Earth Defense Force 5

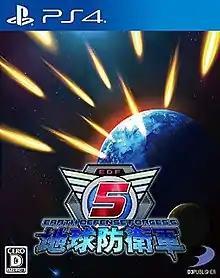
Japanese PlayStation 4 box art

Earth Defense Force 5 is the fifth main installment, and the eighth game in the "Earth Defense Force" video game series. Developed by Sandlot and published by D3 Publisher, the game was released for the PlayStation 4 in Japan on December 7, 2017. The game was released simultaneously in the United States, Europe, China, and South Korea on December 11, 2018, as a digital exclusive for the PlayStation 4. "Earth Defense Force 5" departs from the continuity established by "Earth Defense Force 2017" and "Earth Defense Force 2025/4.1", and is set in a new continuity where the Earth Defense Force is a private military corporation and sees action for the first time in the year 2022.